Question: Please indicate a possible affordance area of bicycle that can be used for sitting
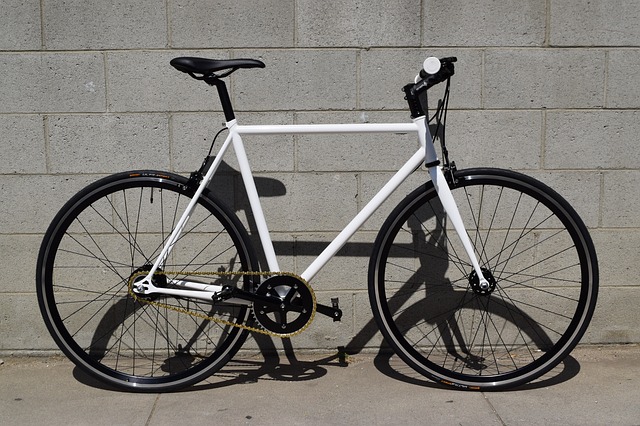
Answer: [163.434, 56.4, 268.745, 73.189]